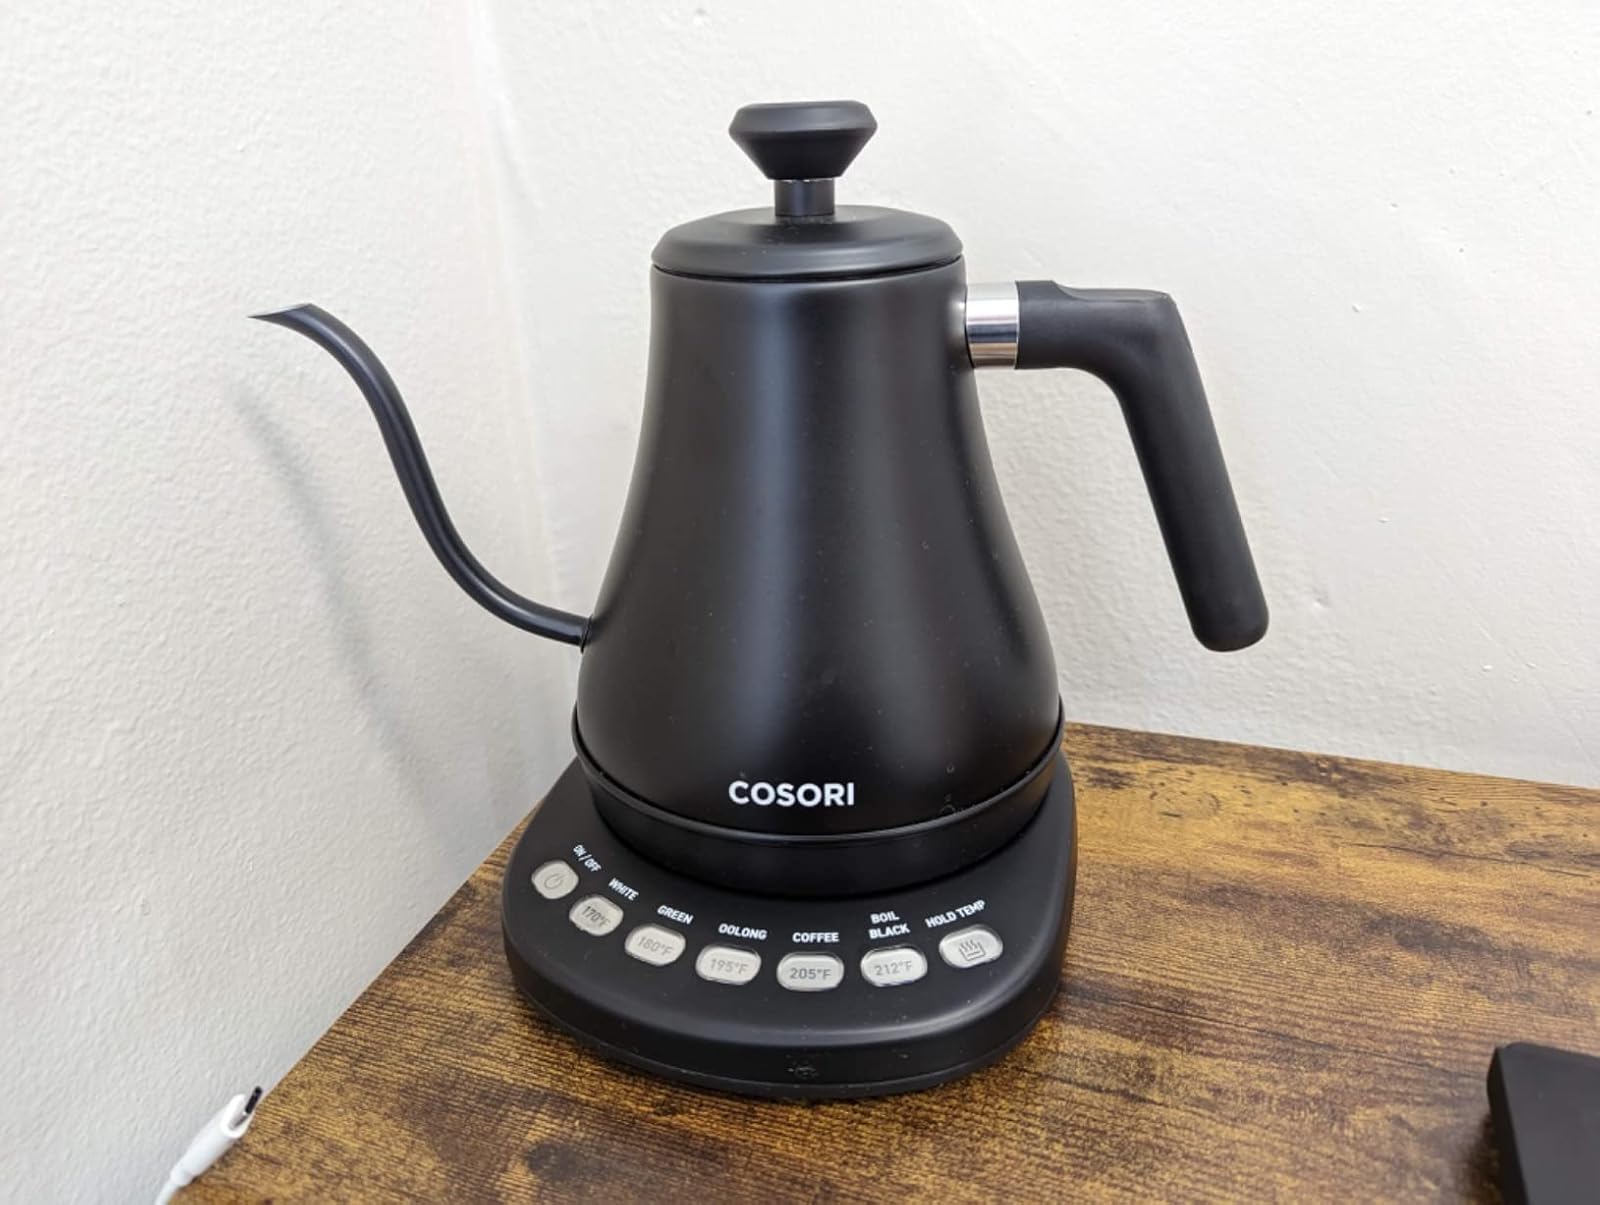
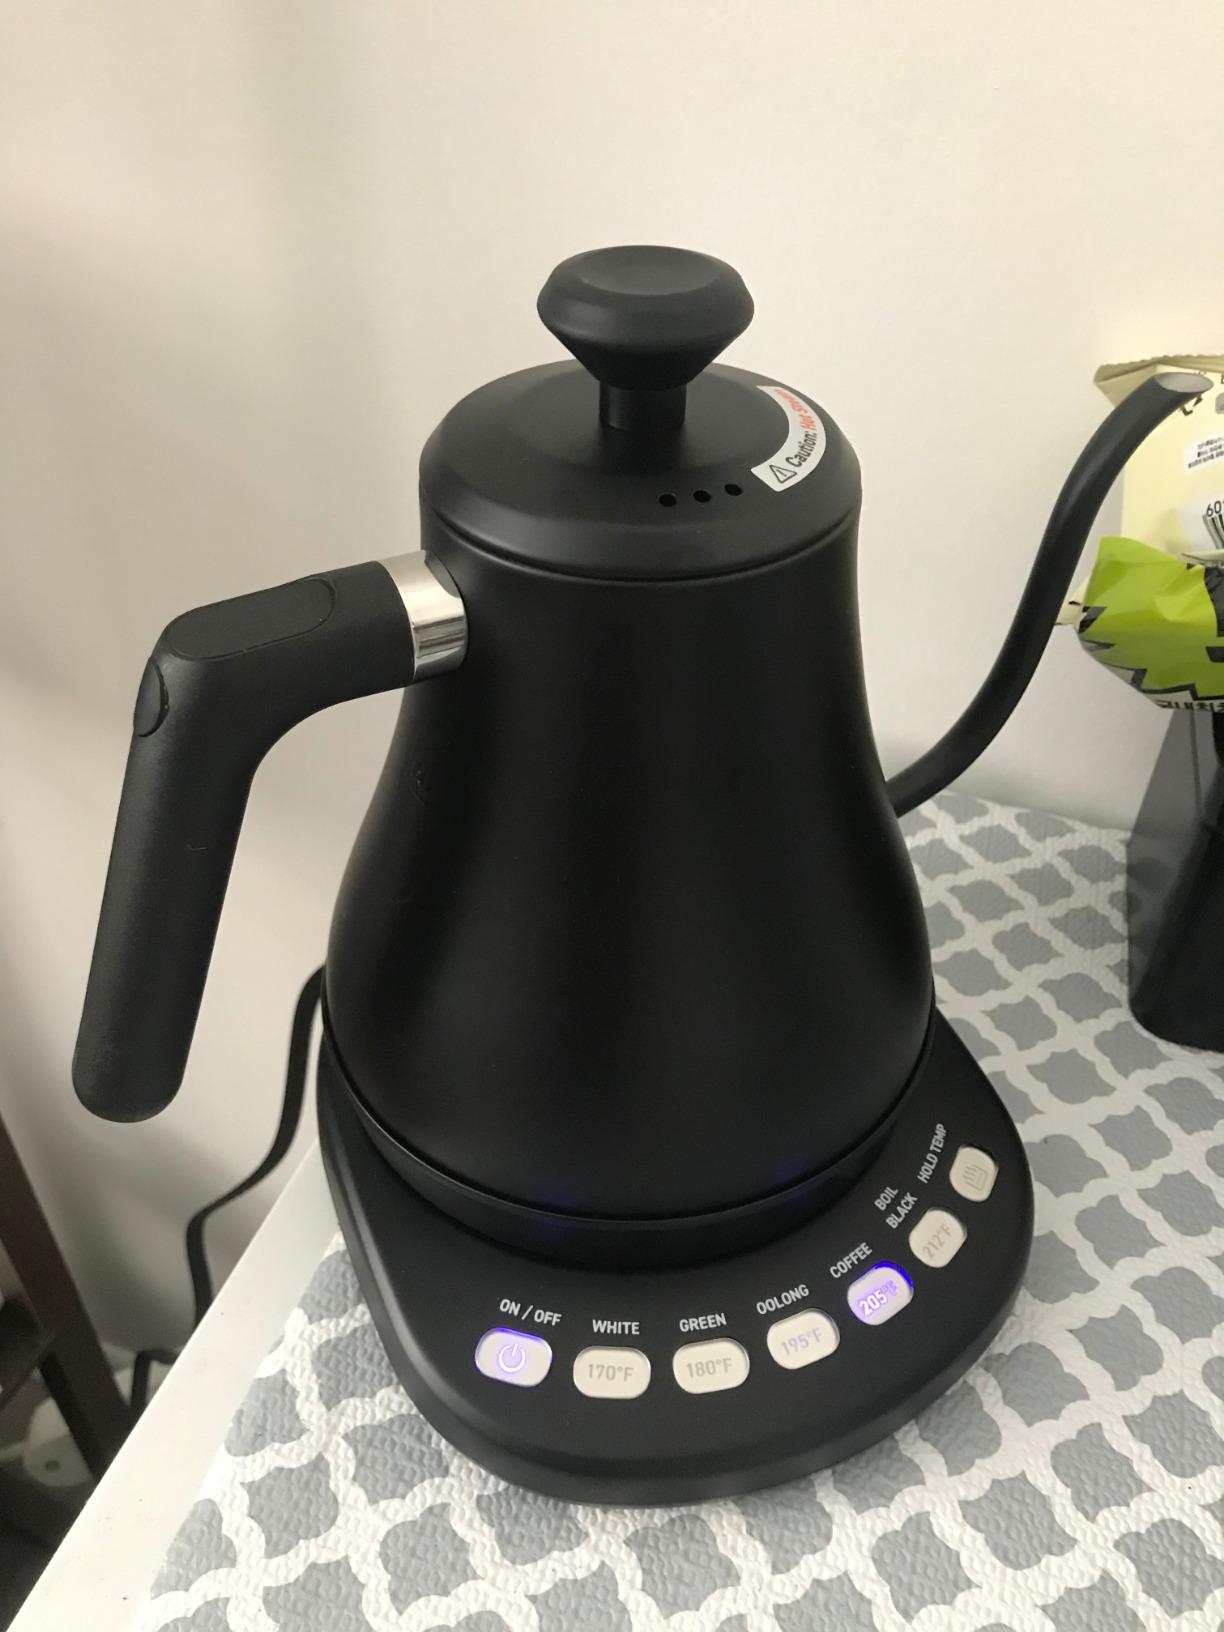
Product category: items_kettle
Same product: yes